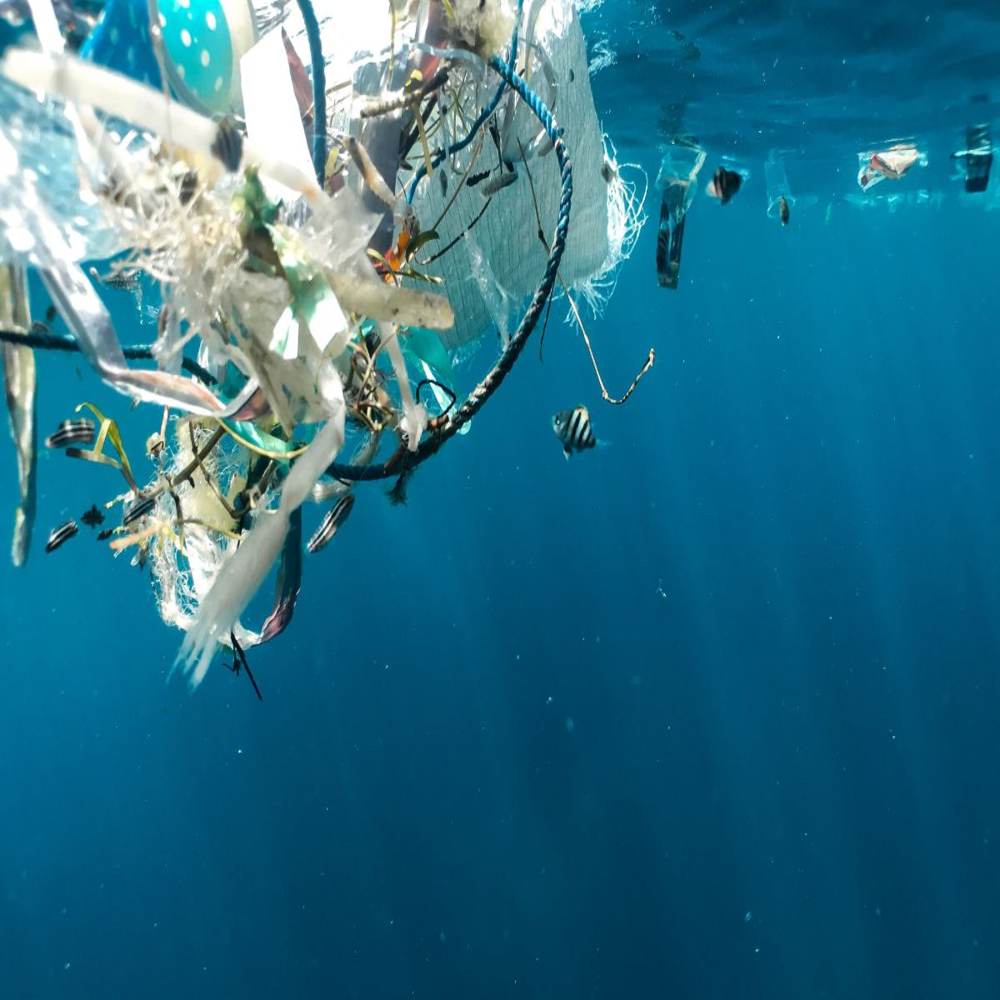
Body of water present: yes
Land polluted: no
Water polluted: no
Pollution percentage: 10%